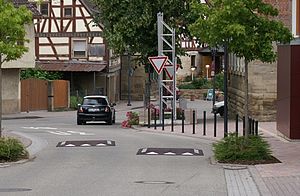
Trafiksanering
Vejbump i en gade som led i trafiksanering
Trafiksanering er et fælles udtryk for begrænsning af især biltrafik i et givent område. Trafiksanering gennemføres typisk for at mindske ulykker forårsaget af trafikken.